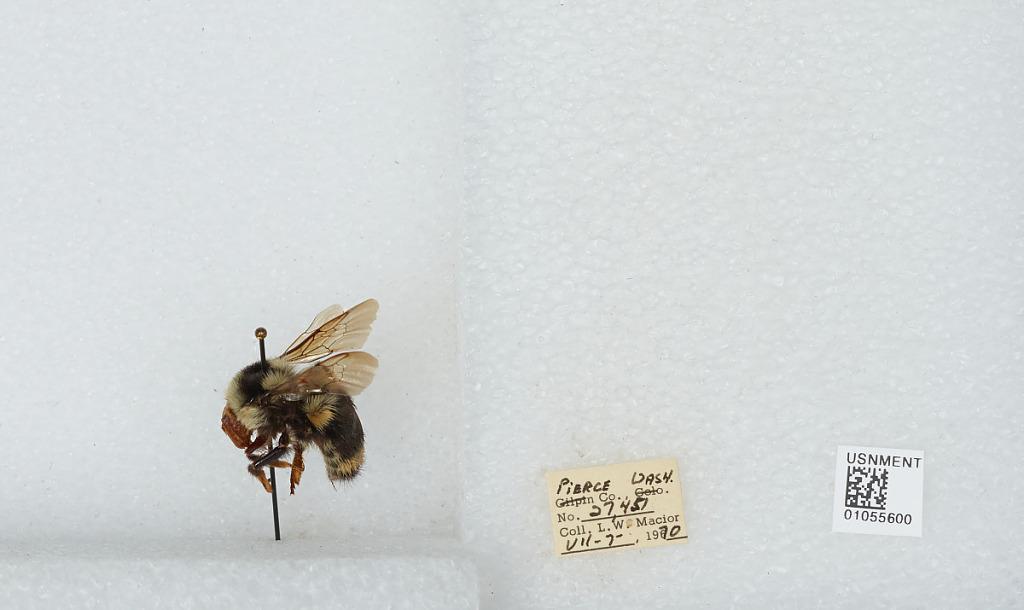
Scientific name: Bombus bifarius nearcticus
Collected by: L. Macior
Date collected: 1970-7-7
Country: United States
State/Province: Washington
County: Pierce
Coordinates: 47.05, -122.12